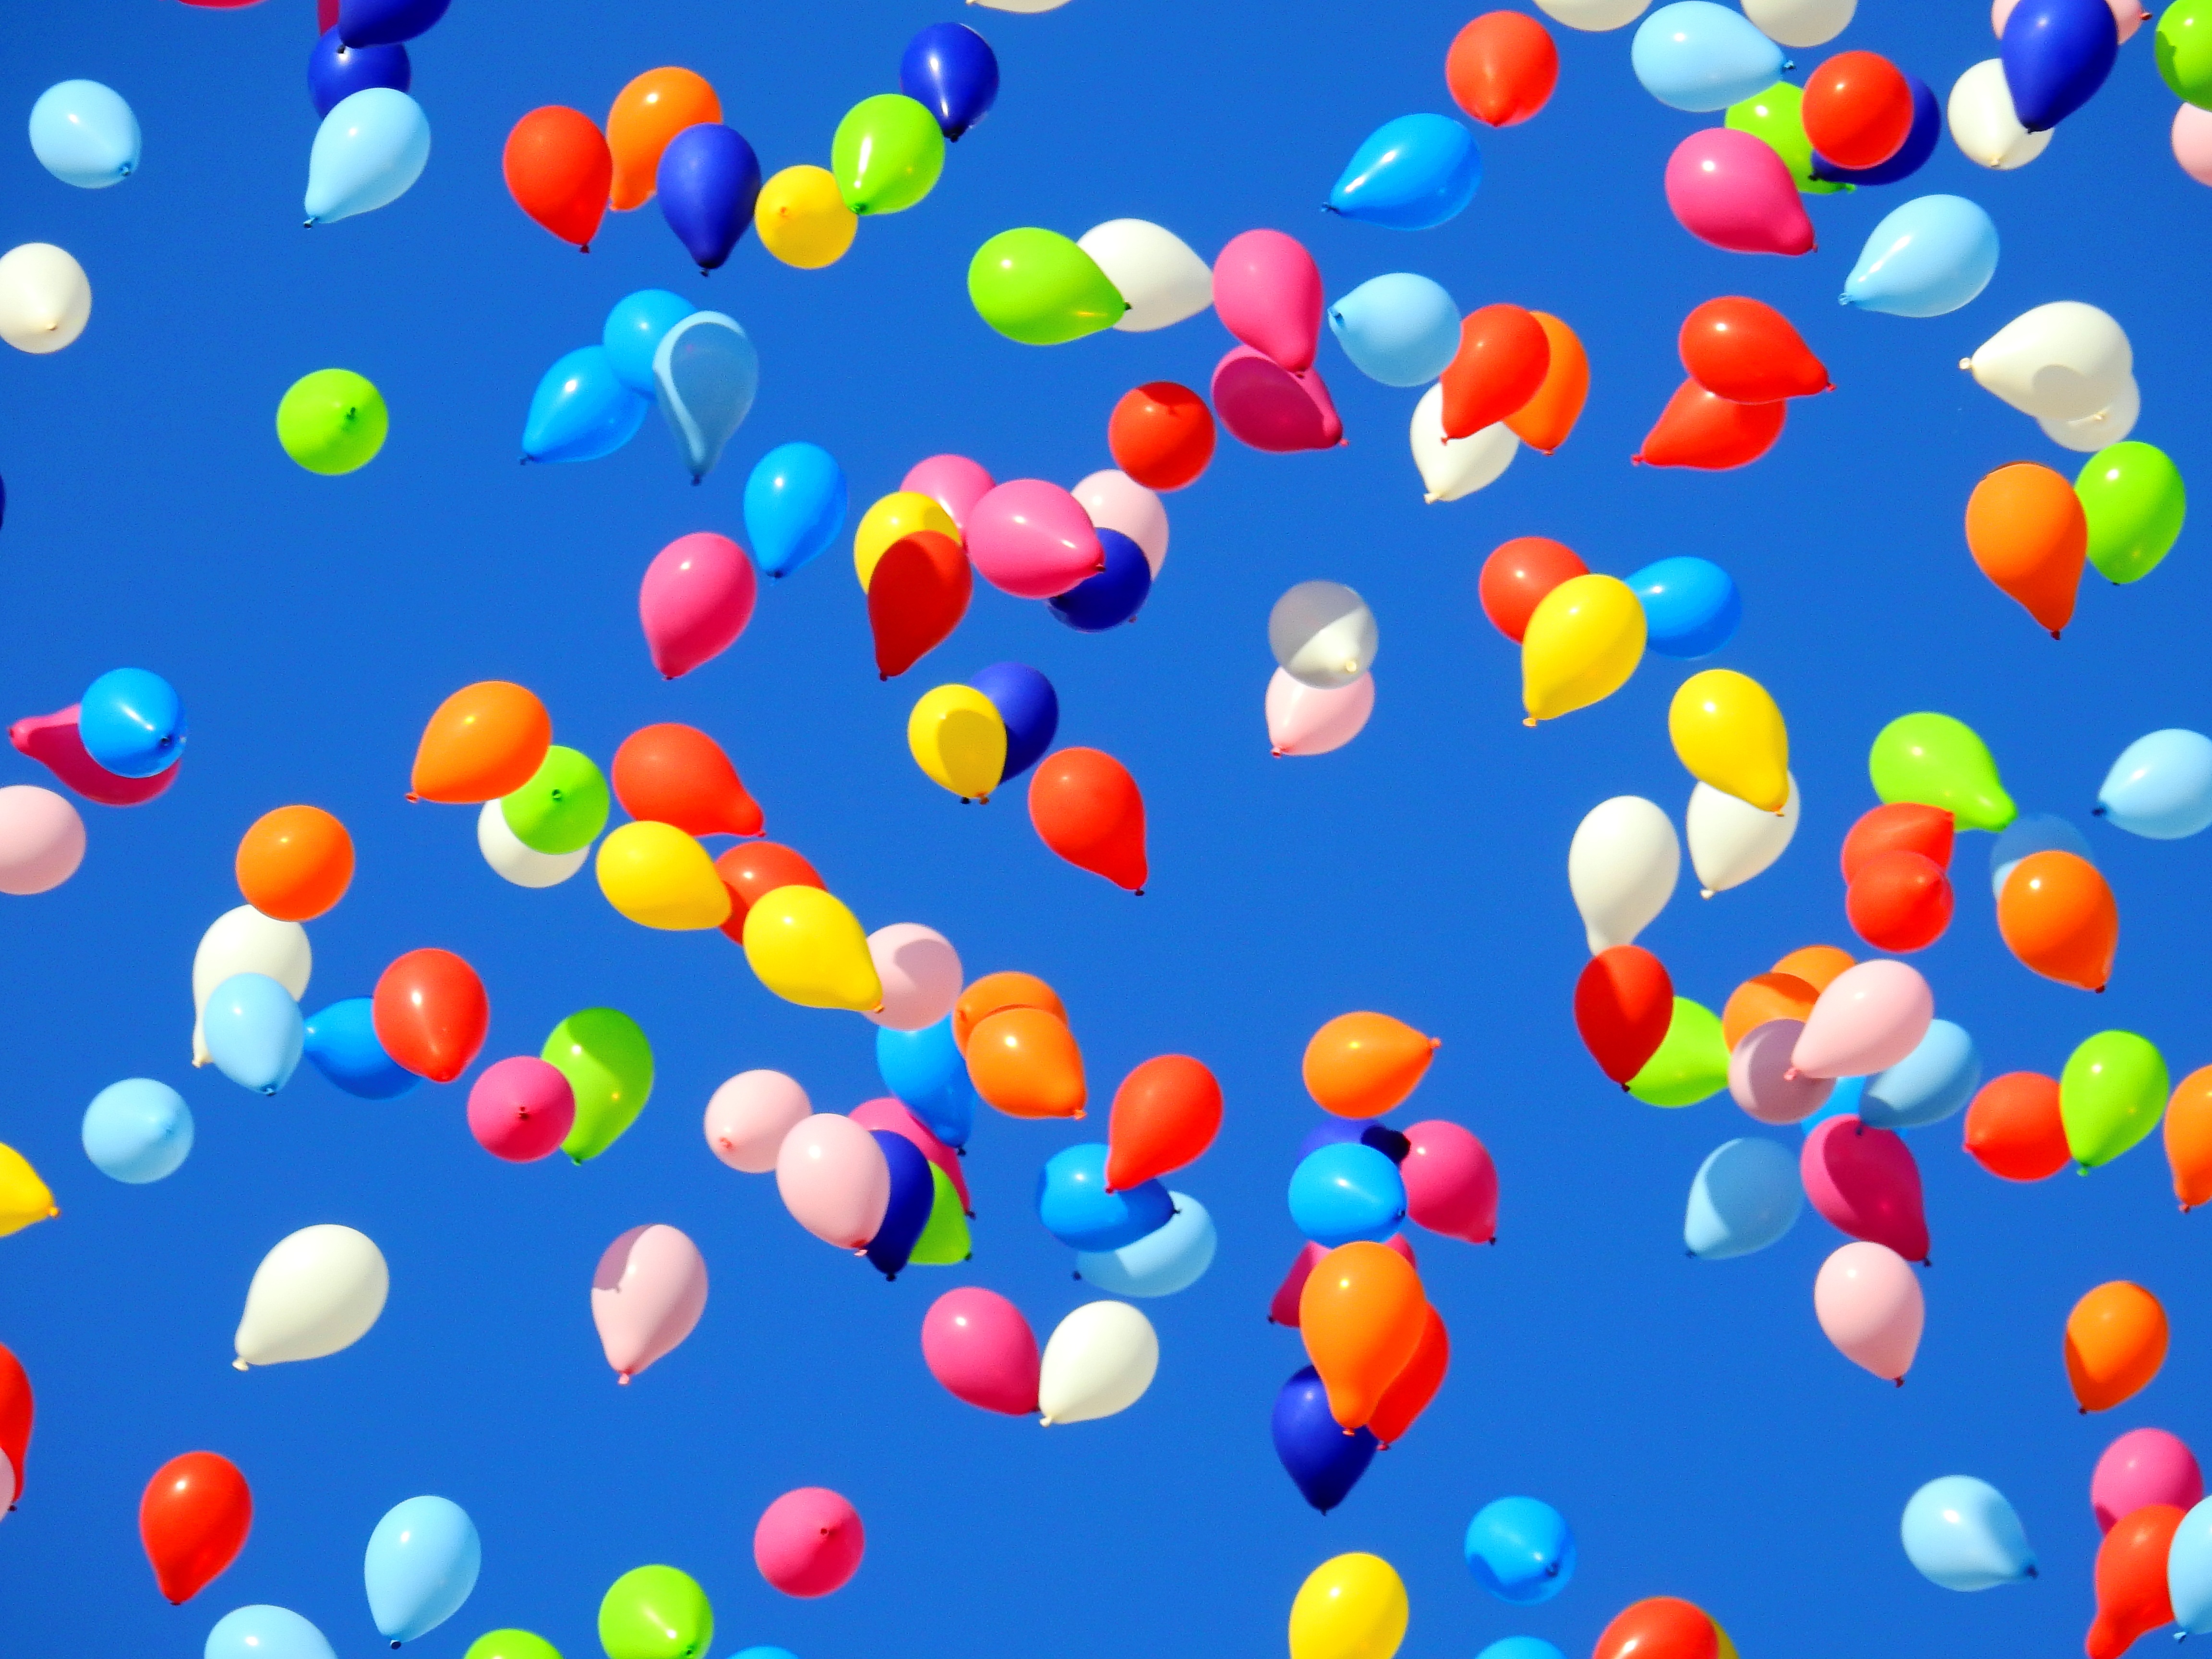
sky, petal, balloon, celebration, food, carnival, wedding, toy, background, party, move, birthday, children's birthday